Department of Transport (Victoria, 2008–2013)

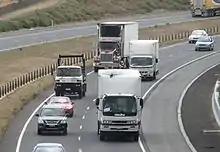
Cars and trucks on the Craigieburn Bypass north of Melbourne. Victoria has an extensive road network managed by VicRoads.

These agencies were part of the Department of Transport but each had a distinct statutory charter and powers.